High Class Racing

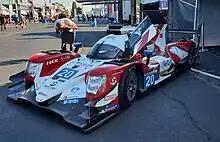
One of High Class Racing's Oreca 07 Gibson

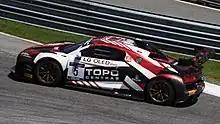
High Class Racing Audi R8 LMS GT2

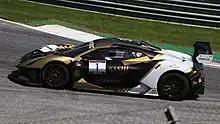
High Class Racing Brabham BT63 GT2

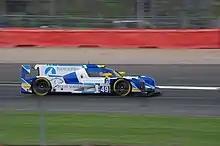
High Class Racing Dallara P217 - Gibson

The team acquired a pair of brand new Dallara P217s and entered the European Le Mans Series in 2017 claiming an overall sixth in their first year of endurance racing, with several podium finishes on their record list. High Class Racing has been a regular entry in the ELMS ever since with a consistent driver lineup, also assisting SMP Racing in their LMP2 program in the ELMS as well as the 2017 24 Hours of Le Mans.